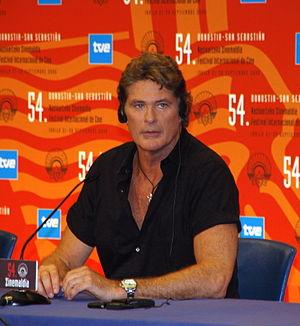
Bob l'éponge, le film est un long métrage d'animation américain, sorti en 2004. Il est réalisé, coscenarisé et produit par Stephen Hillenburg, le créateur de la série télévisée animée de laquelle il est adapté, Bob l'éponge, diffusée sur Nickelodeon depuis 1999. Les acteurs de la distribution originale de la série comme Tom Kenny, Bill Fagerbakke, Clancy Brown, Rodger Bumpass et Mr. Lawrence, prêtent leur voix aux personnages du film. D'autres acteurs sont également invités à interpréter un personnage unique, comme Scarlett Johansson, Jeffrey Tambor, Alec Baldwin et David Hasselhoff. Le film est distribué par Paramount Pictures et produit par la compagnie de production de Stephen Hillenburg, United Plankton Pictures et Nickelodeon Movies. Il s'agit du premier film de la saga de films dérivés de la série Bob l'éponge.
David Hasselhoff est un acteur et chanteur américain, né le 17 juillet 1952 à Baltimore. Il est essentiellement connu pour avoir tenu les rôles principaux dans les séries K 2000 et Alerte à Malibu.